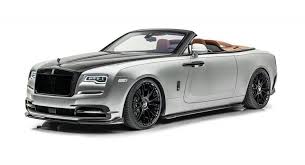
Label: noambulance